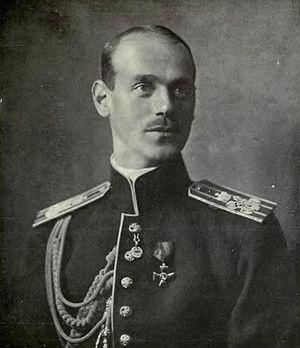
Georges Mikhaïlovitch, comte Brassov, né le 24 juillet 1910 à Oudinka, mort accidentellement le 22 juillet 1931 à Auxerre, est le fils du grand-duc Michel de Russie et un neveu de Nicolas II de Russie. Il fut titré comte Brassov, puis prince de Russie.